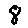
Label: 8